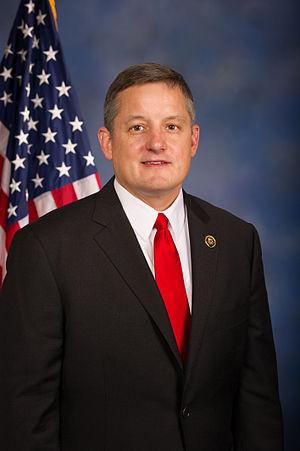
Les représentants de l'Arkansas sont les membres de la Chambre des représentants des États-Unis élus pour l'Arkansas.
Bruce Eugene Westerman, né le 18 novembre 1967, est un homme politique américain, membre du Parti républicain, représentant de l'Arkansas à la Chambre des représentants des États-Unis depuis 2015.